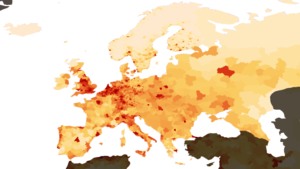
Byregion Østjylland / Statistik / Befolkningstæthed / Sammenlignet med Danmark
Befolkningstæthed i Europa
Byregion Østjylland, den østjyske byregion eller den østjyske millionby er to betegnelser for et område i Østjylland fra Randers i nord til Haderslev i syd, som i offentlig planlægning forventes at udvikle sig til en metropolregion. Området består af 19 kommuner, de fleste langs motorvej E45, med i alt 1,402 mio. indbyggere, hvilket er 24,2% af Danmarks befolkning. Da regionen dækker 26,8% af Danmarks areal er befolkningstætheden i Byregion Østjylland følgelig en anelse lavere end landsgennemsnittet.